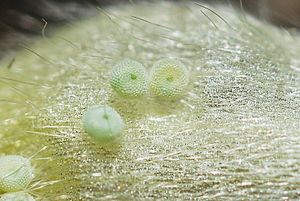
Dværgblåfugl
Dværgblåfugl er en sommerfugl i blåfuglefamilien. Arten er vidt udbredt i Europa og i den tempererede del af Asien. Den kan i Danmark ses i størstedelen af Jylland, Fyn og Sjælland, men ikke på øer som Langeland, Bornholm og Lolland-Falster. Dværgblåfugl, der er Danmarks mindste dagsommerfugl, lever i klitter, på skråninger med blottet jordlag, overdrev og i grusgrave, og den er her tæt knyttet til planten rundbælg.